Betty Harvie Anderson

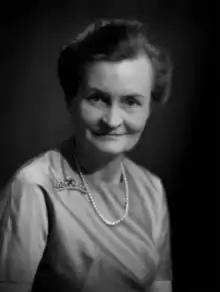

Margaret Betty Harvie Anderson, Baroness Skrimshire of Quarter, (12 August 1913 – 7 November 1979) was a British Conservative Party politician. She was the first woman to become a Deputy Speaker of the House of Commons, which she served as from 1970 to 1973.